George Hamilton-Gordon, 5th Earl of Aberdeen

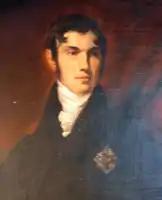
George Hamilton-Gordon, 5th Earl of Aberdeen

George John James Hamilton-Gordon, 5th Earl of Aberdeen (28 September 1816 – 22 March 1864), styled Lord Haddo before 1860, was a British peer and Liberal Party politician.